Burstable billing

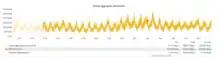
95th percentile measurement on a regular bandwidth pattern

The 95th percentile is a widely used mathematical calculation to evaluate the regular and sustained use of a network connection. The 95th percentile method more closely reflects the "needed capacity" of the link in question than tracking by other methods such as mean or maximum rate. The bytes that make up the packets themselves do not actually cost money, but the link and the infrastructure on either end of the link cost money to set up and support. This method of billing is commonly used in peering arrangements between corporate networks; it is not often used by ISPs because such entities need committed information rates (CIRs) for planning purposes.